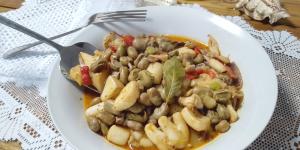
habas con choco